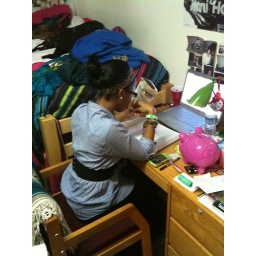
a regular shot of a girl eating a snack over her books.